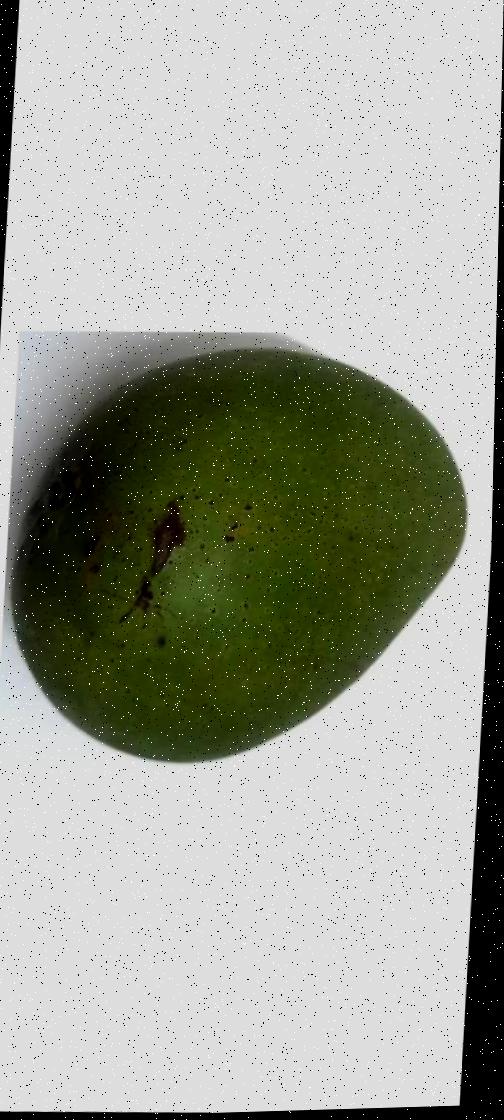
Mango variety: Ashshina Zhinuk